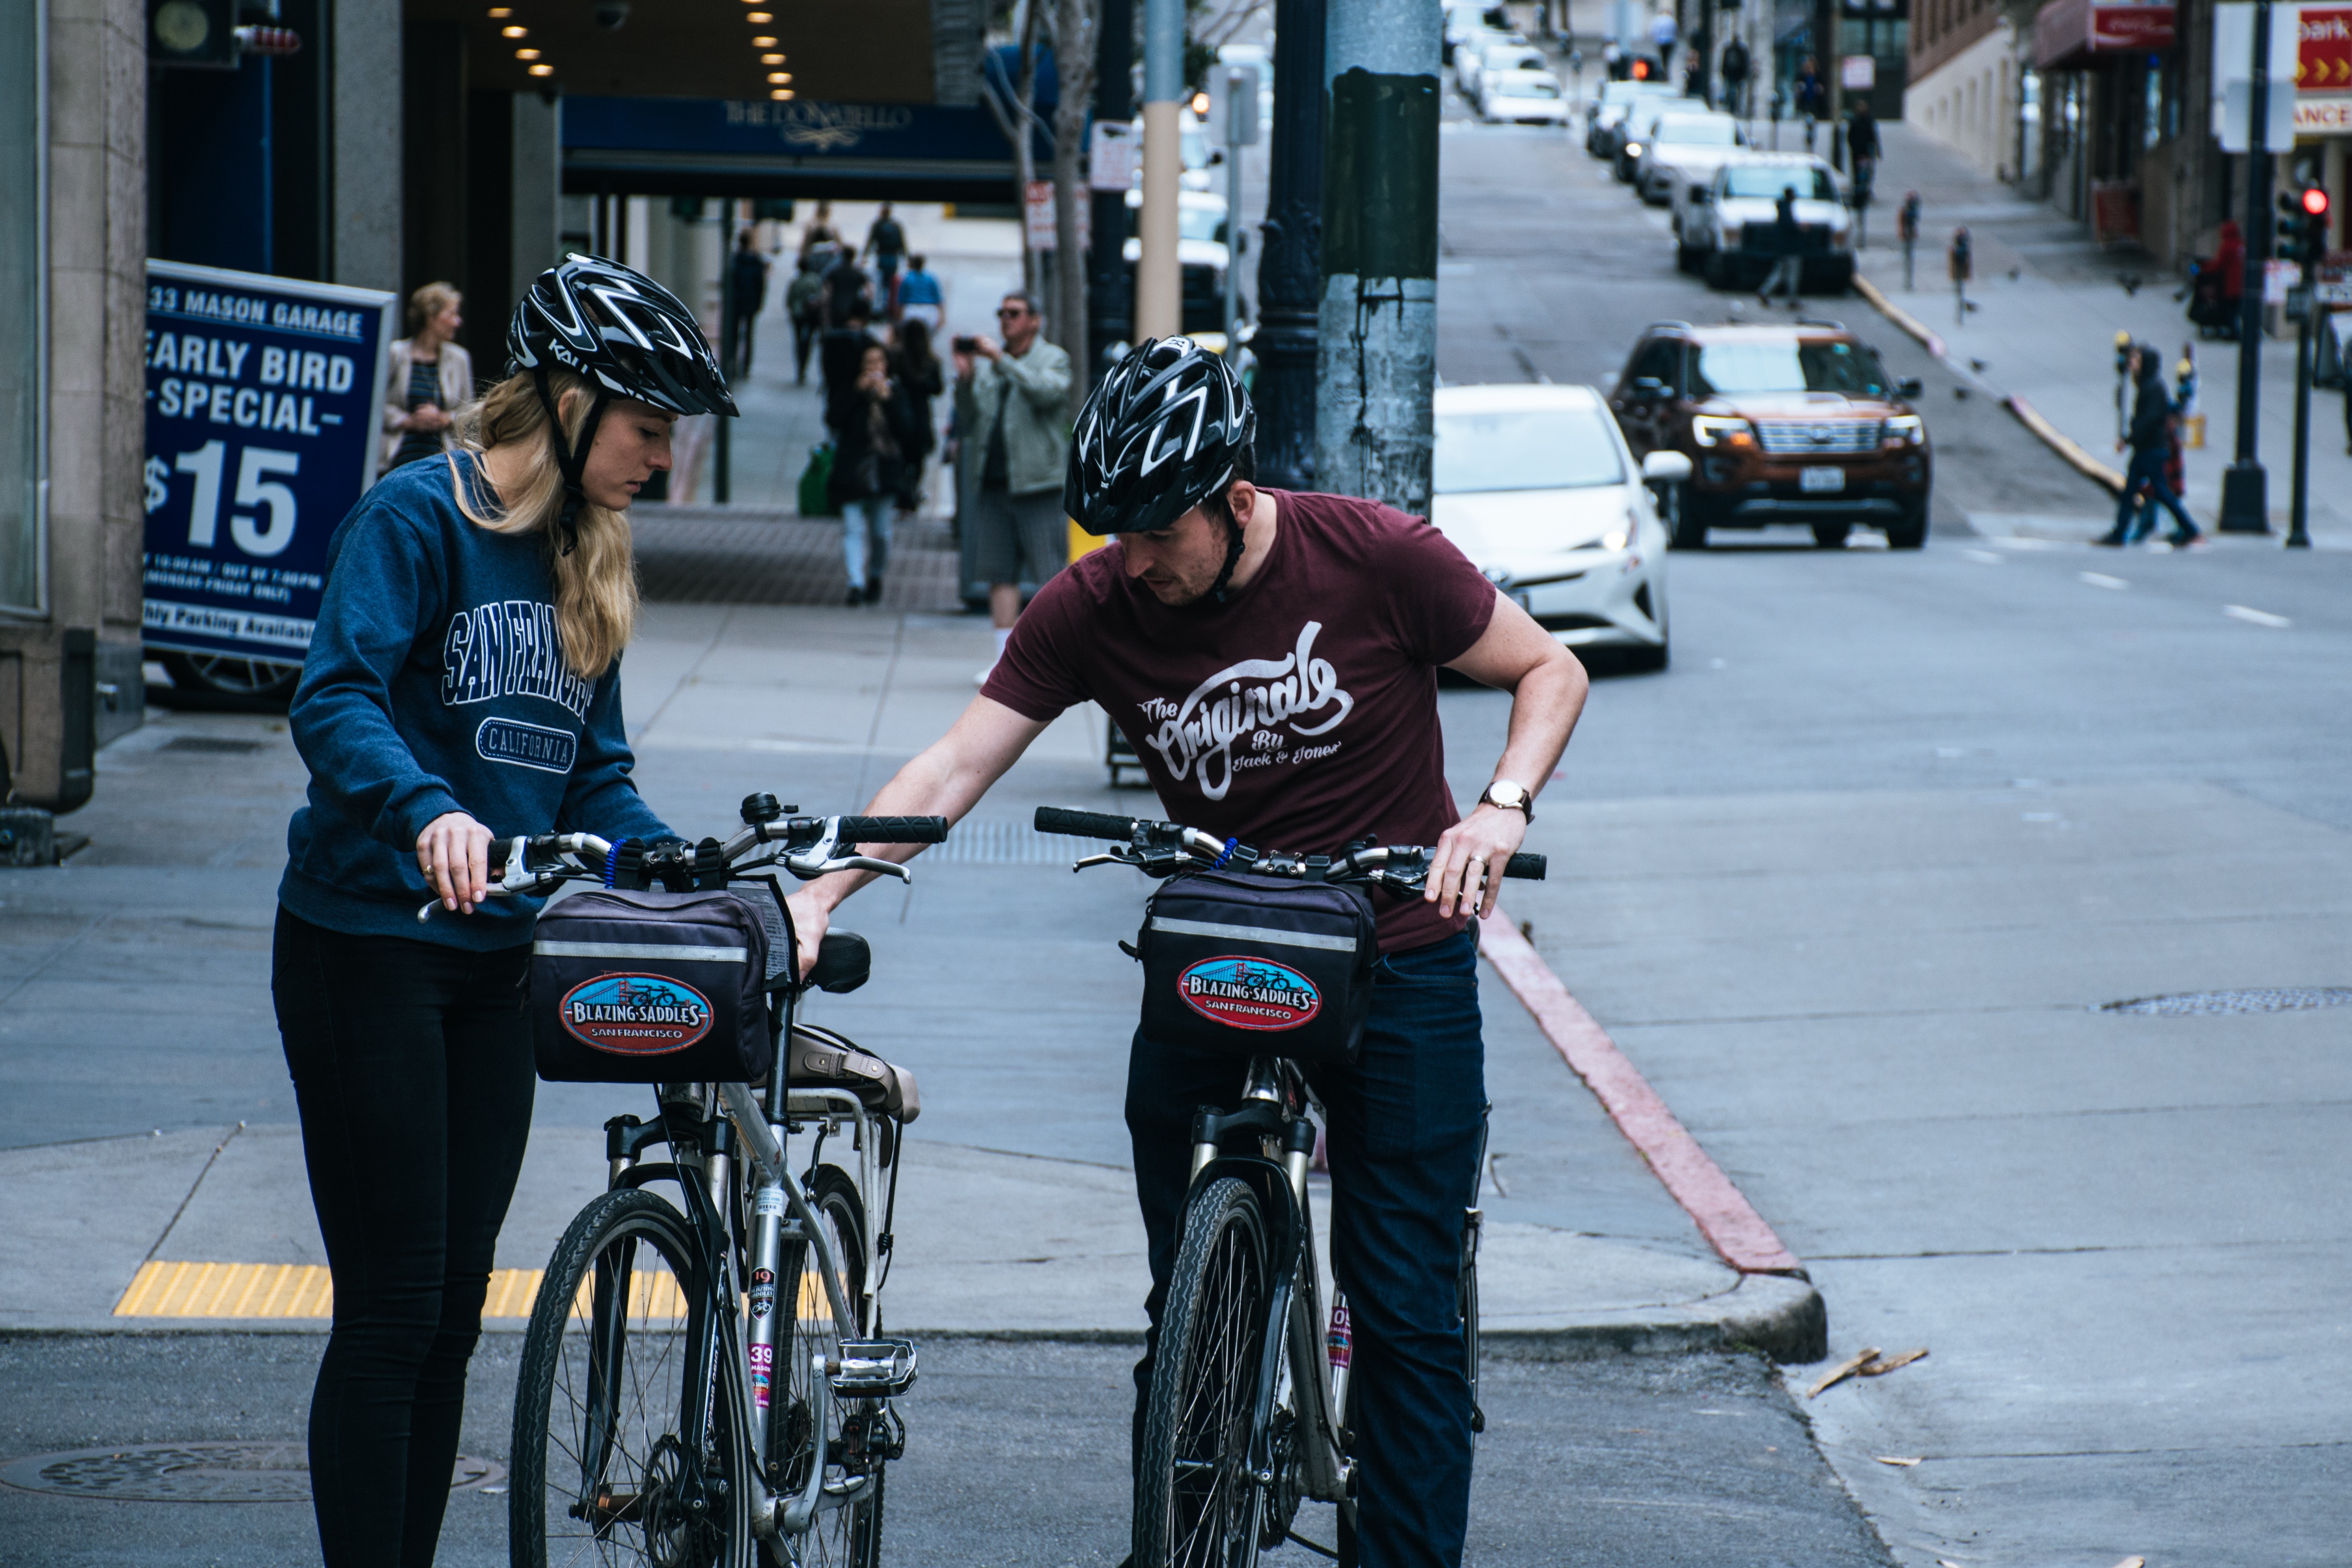
cycling, bicycle, road cycling, vehicle, endurance sports, recreation, outdoor recreation, cycle sport, urban area, transport, road bicycle, lane, street, individual sports, bicycles equipment and supplies, triathlon, mountain bike, sports, human, sports equipment, duathlon, wheel, bicycle pedal, bicycle wheel, road, city, racing bicycle, downtown, bicycle accessory, hybrid bicycle, bicycle fork, bicycle frame, sidewalk, pedestrian, bicycle clothing, helmet, bicycle tire, bicycle handlebar, tourism, racing, road bicycle racing, bicycle helmet, cross country cycling, spoke, bicycle racing